Narberth, Pembrokeshire

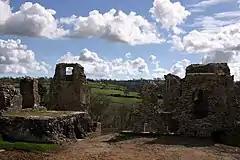
Narberth Castle ruins, 2005

Attractions in the town include several art galleries, the Narberth Museum, Narberth Town Hall, which still houses the cell where the leaders of the Rebecca Riots were imprisoned, and a ruined castle. Narberth has a range of independent shops, including a Daily Telegraph sponsored 'Best Traditional Business', national award-winning butcher, women's boutiques and gift shops, and has developed a reputation as an antiques centre. In 2014, The Guardian called it "not only a gastronomic hub for west Wales but also one of the liveliest, most likeable little towns in the UK".